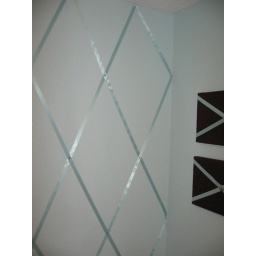
My focus wall in my office